Kurrowah

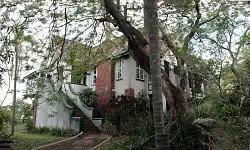
Kurrowah, 2013

Kurrowah is a heritage-listed mansion at 218 Gladstone Road, Dutton Park, City of Brisbane, Queensland, Australia. It was designed by Lange Leopold Powell and built from 1915 to 1916. It was added to the Queensland Heritage Register on 13 June 2014.